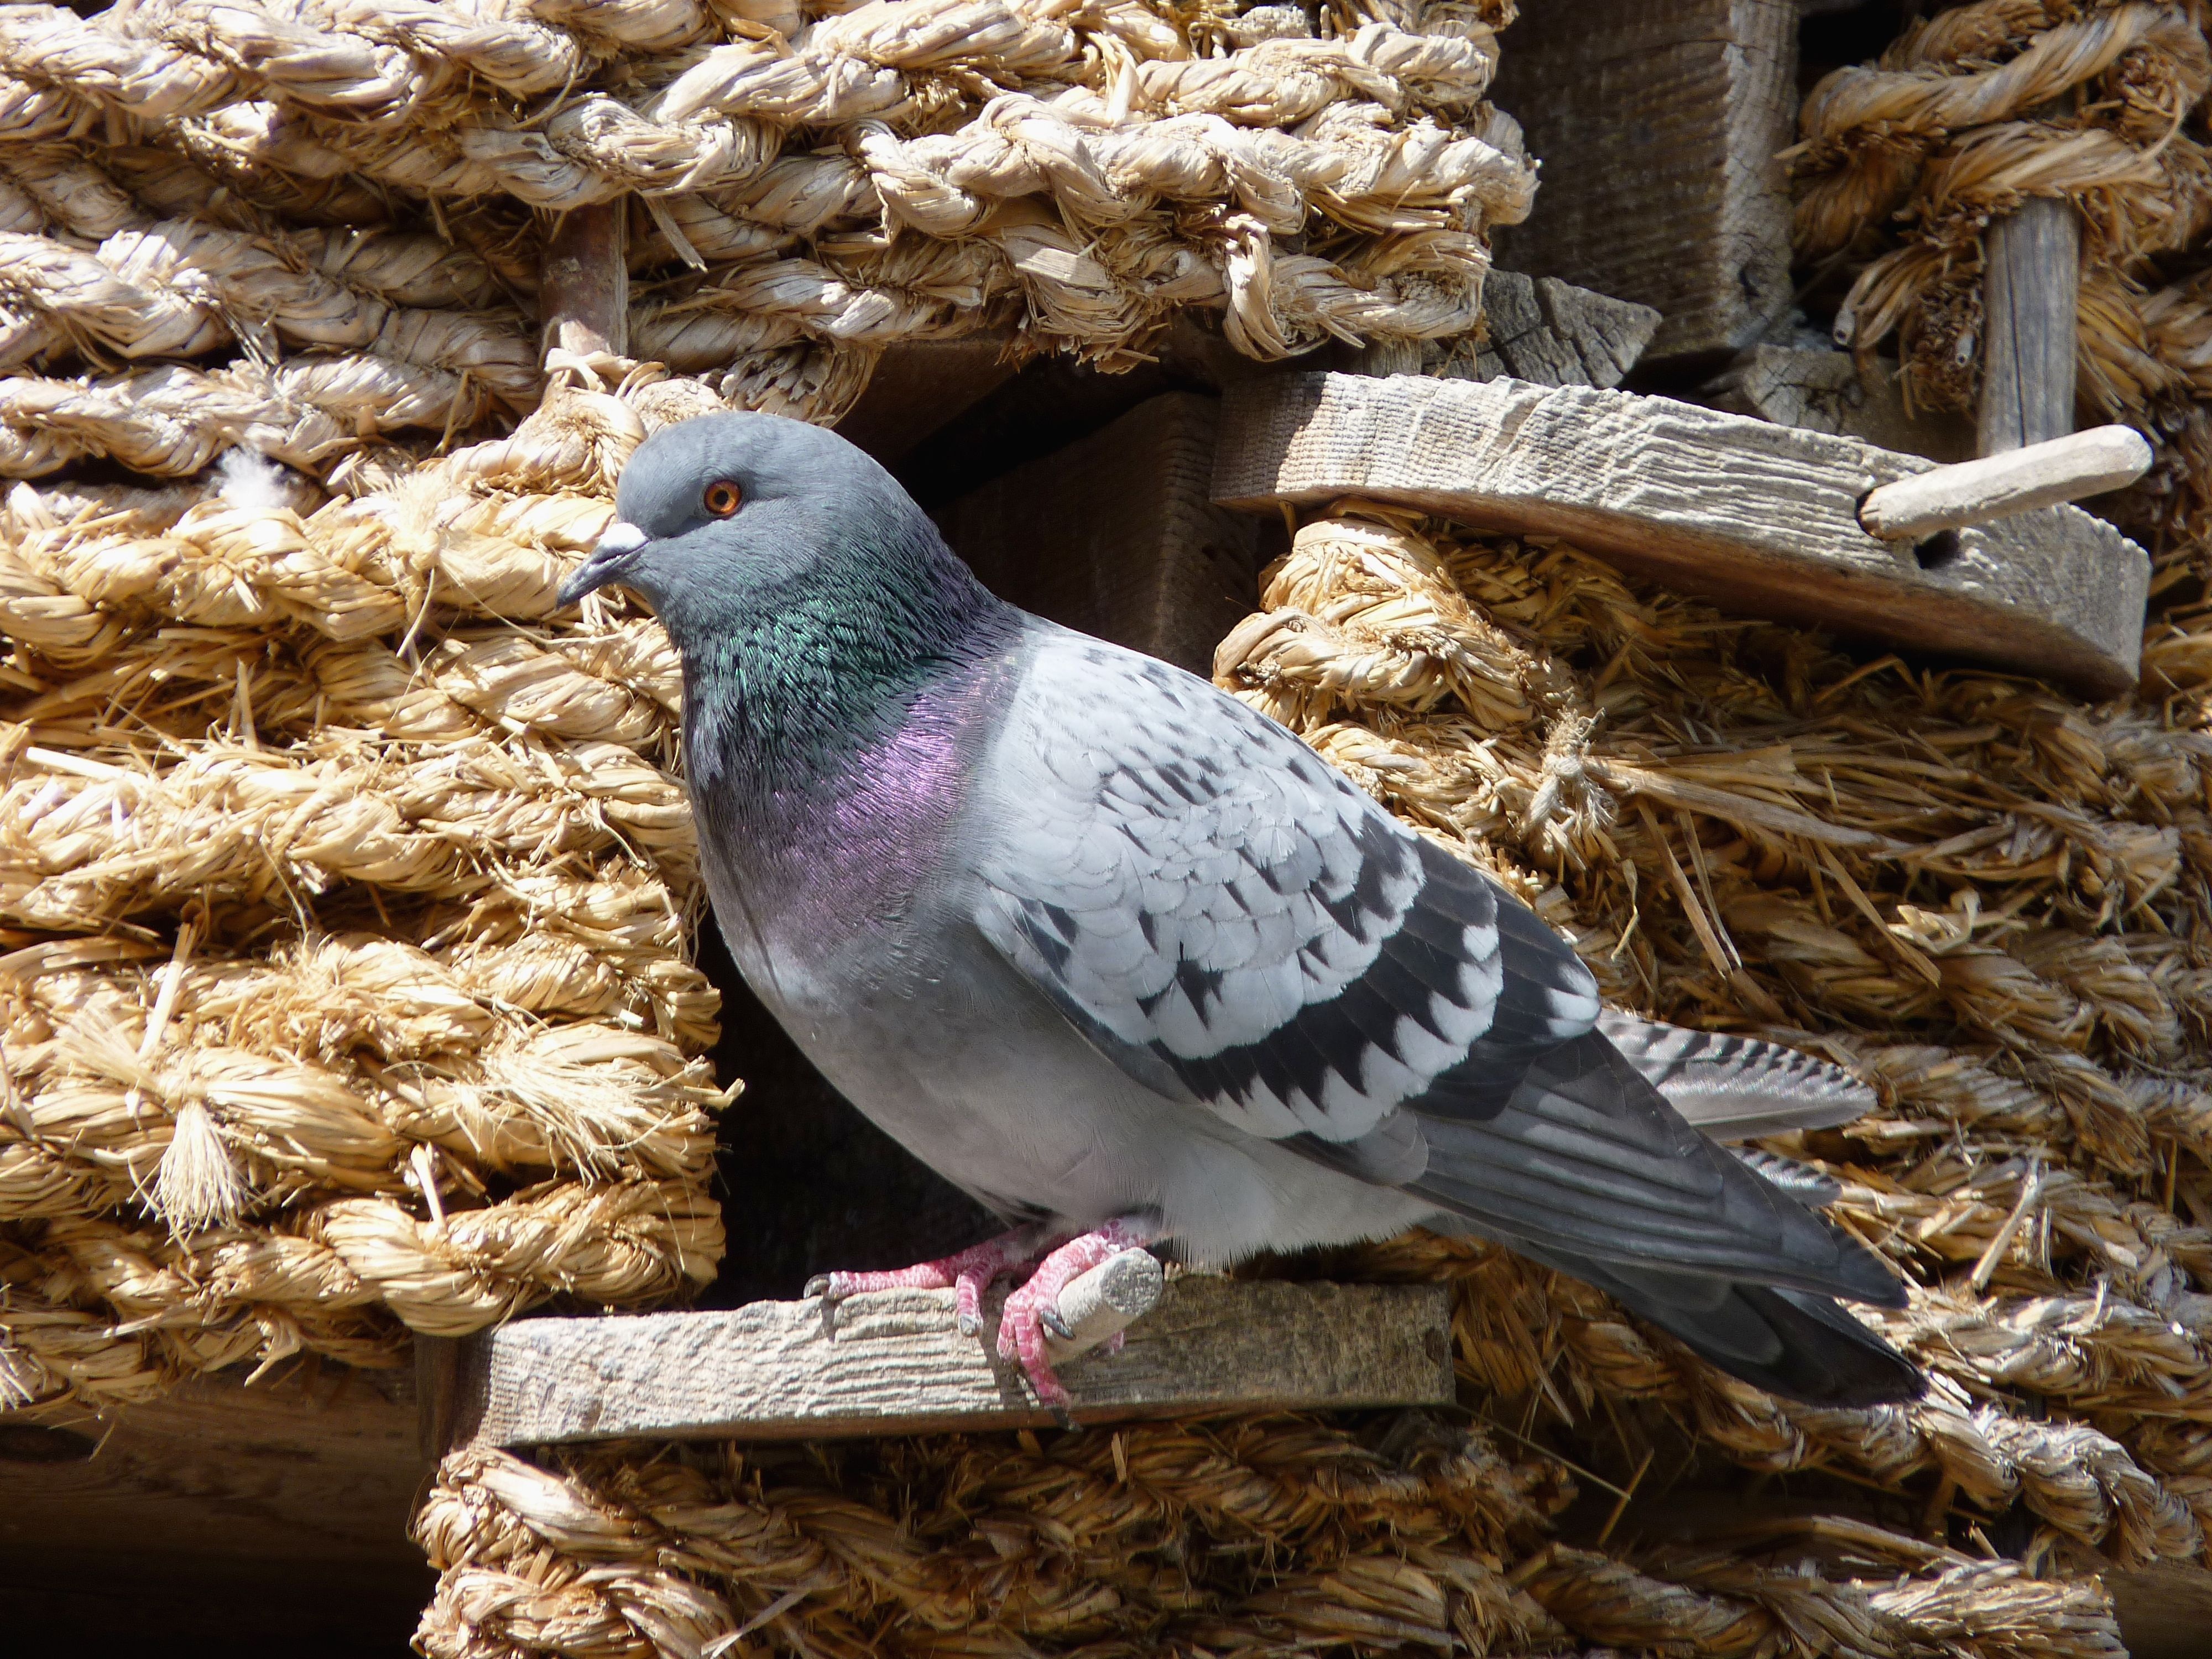
bird, animal, wildlife, construction, beak, feather, fauna, tail, head, dove, vertebrate, bill, nest, dovecote, pigeons and doves, stock dove